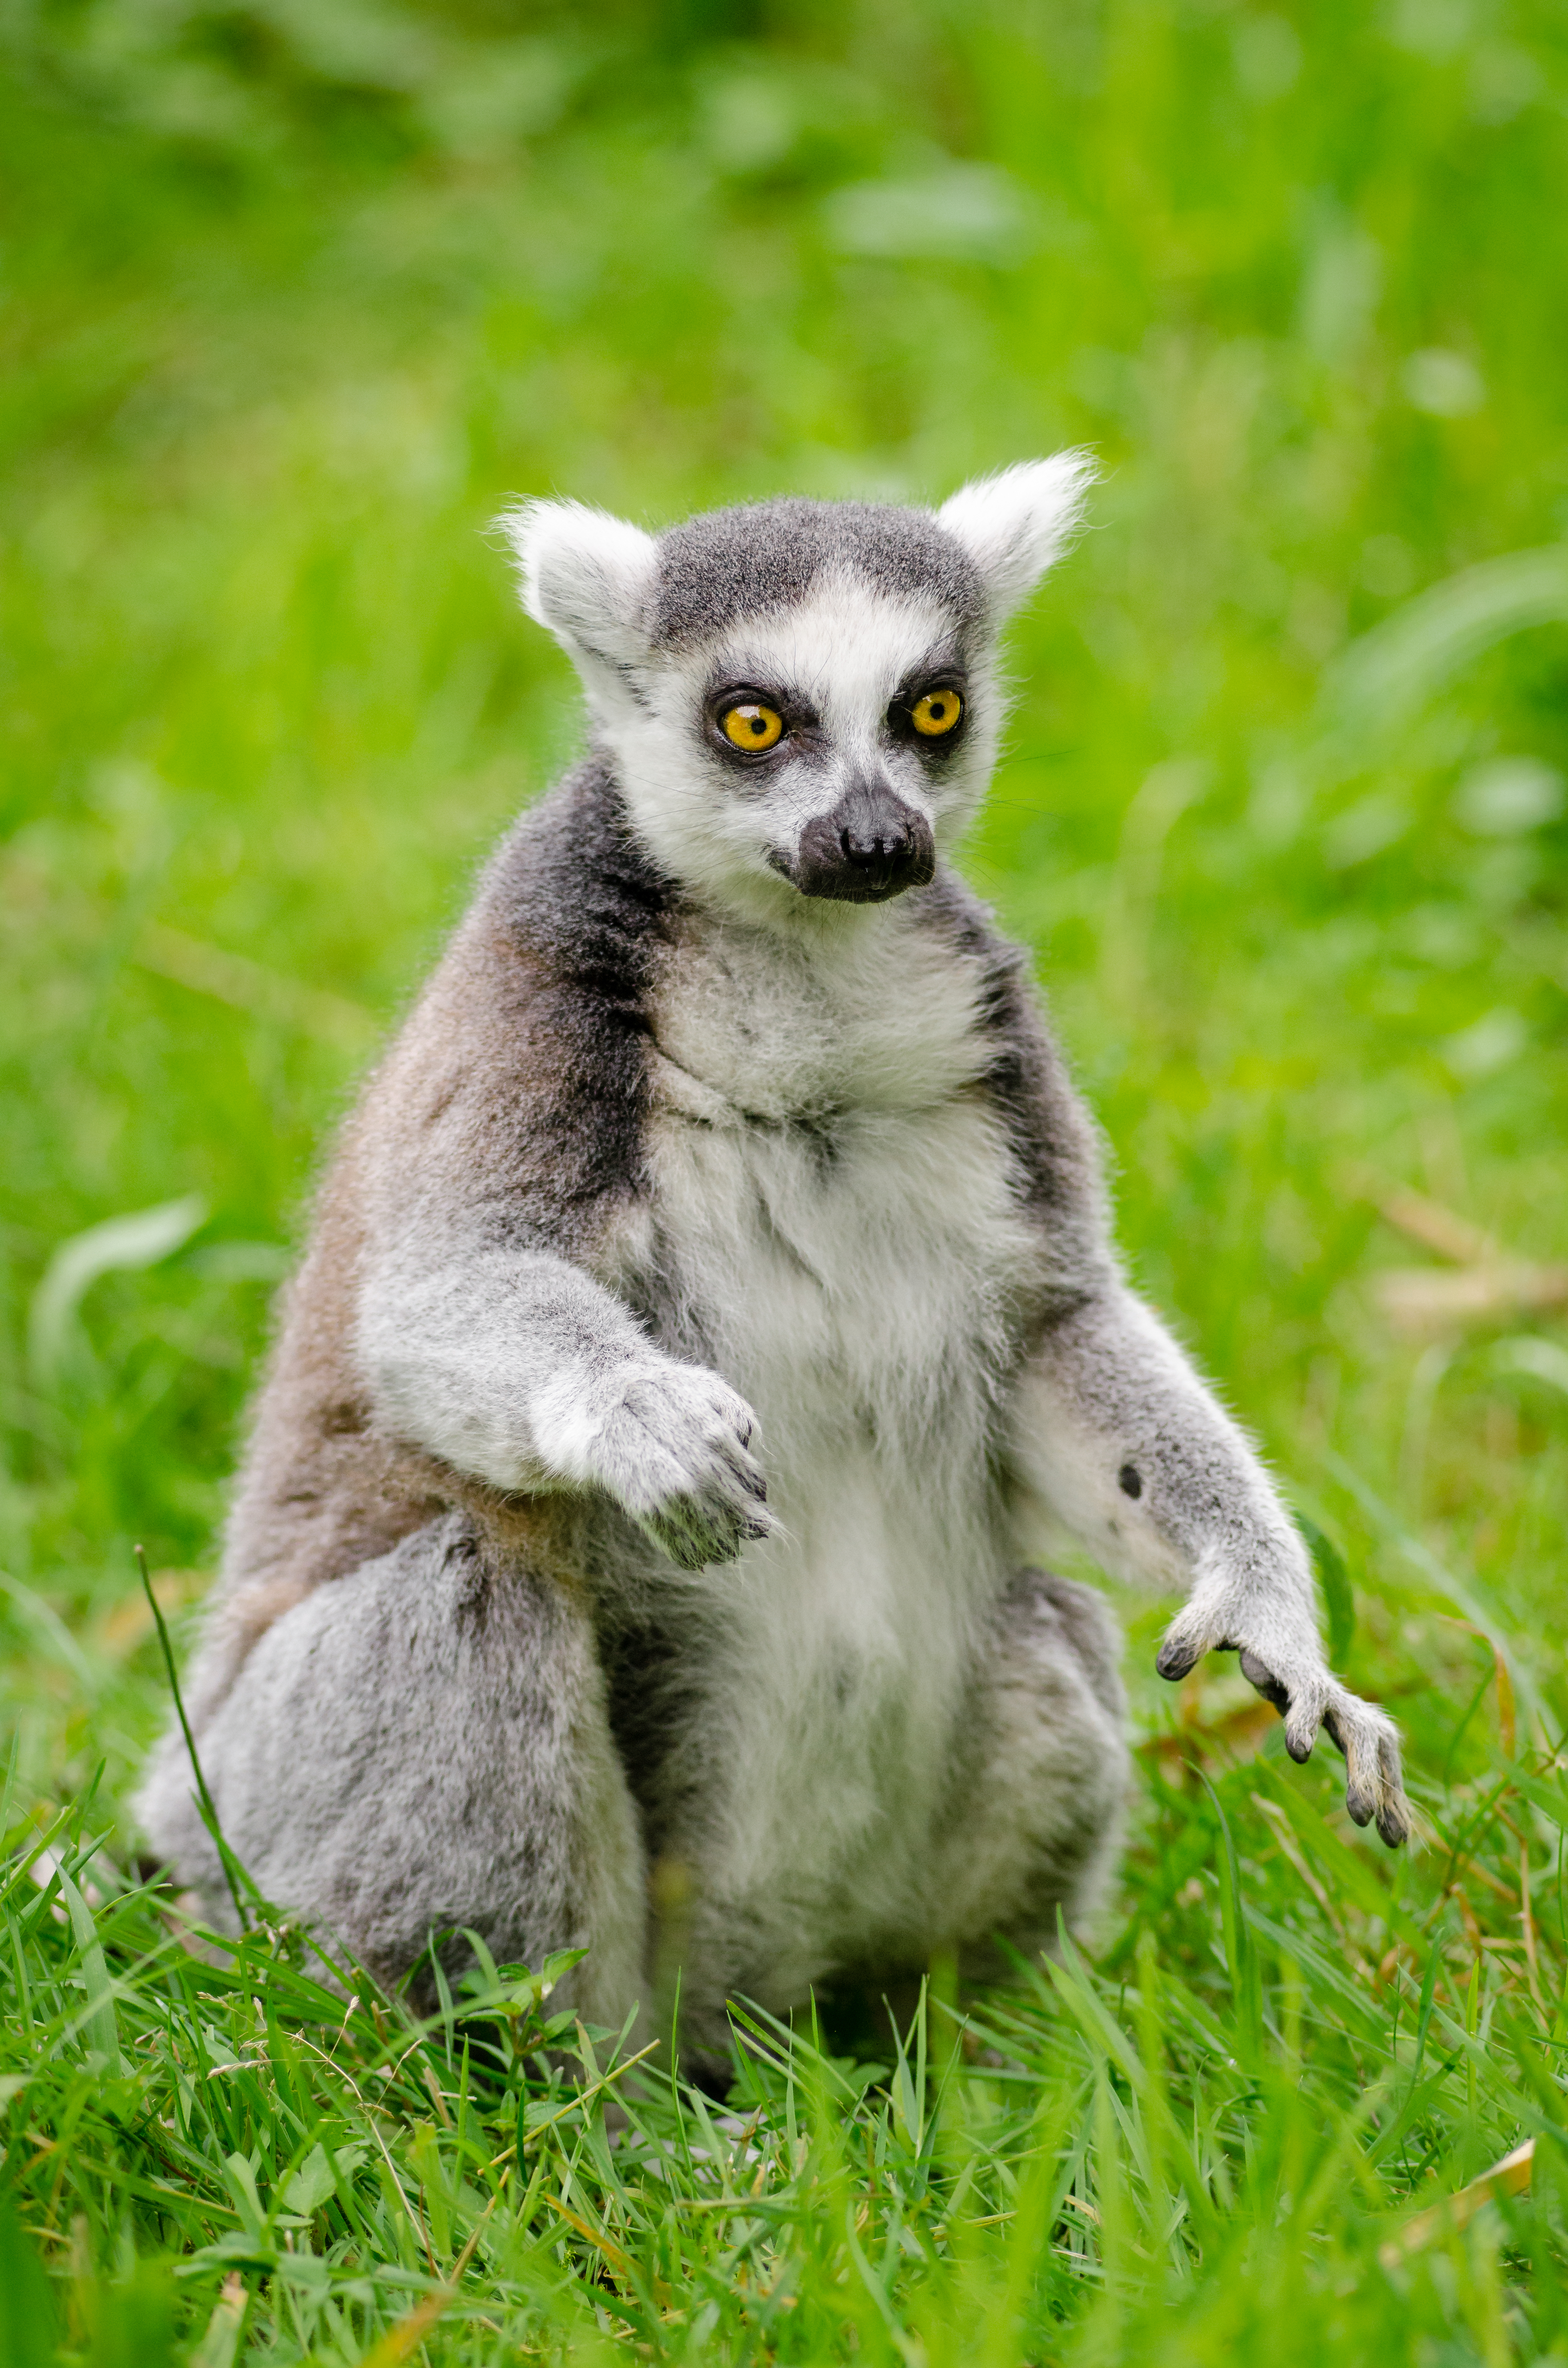
animal, wildlife, zoo, mammal, fauna, primate, madagascar, vertebrate, lemur